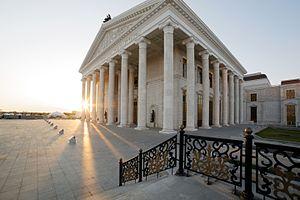
Opéra d'Astana, Kazakhstan